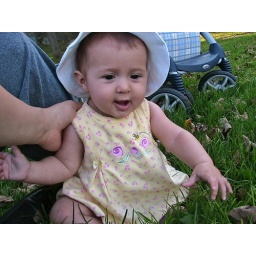
Isabella sitting with Mommy in the grass at Forest River Park in Salem, Mass.